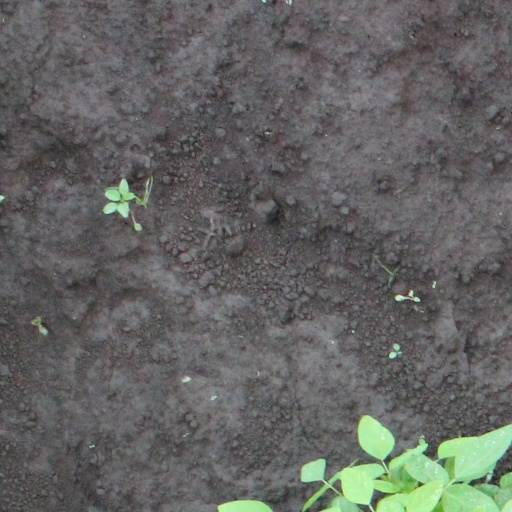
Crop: soybean